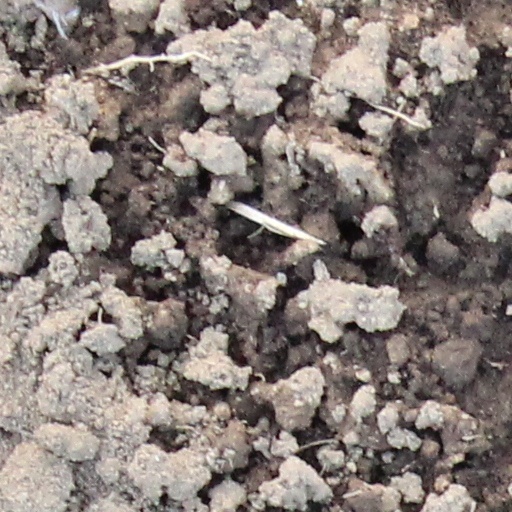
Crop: wheat